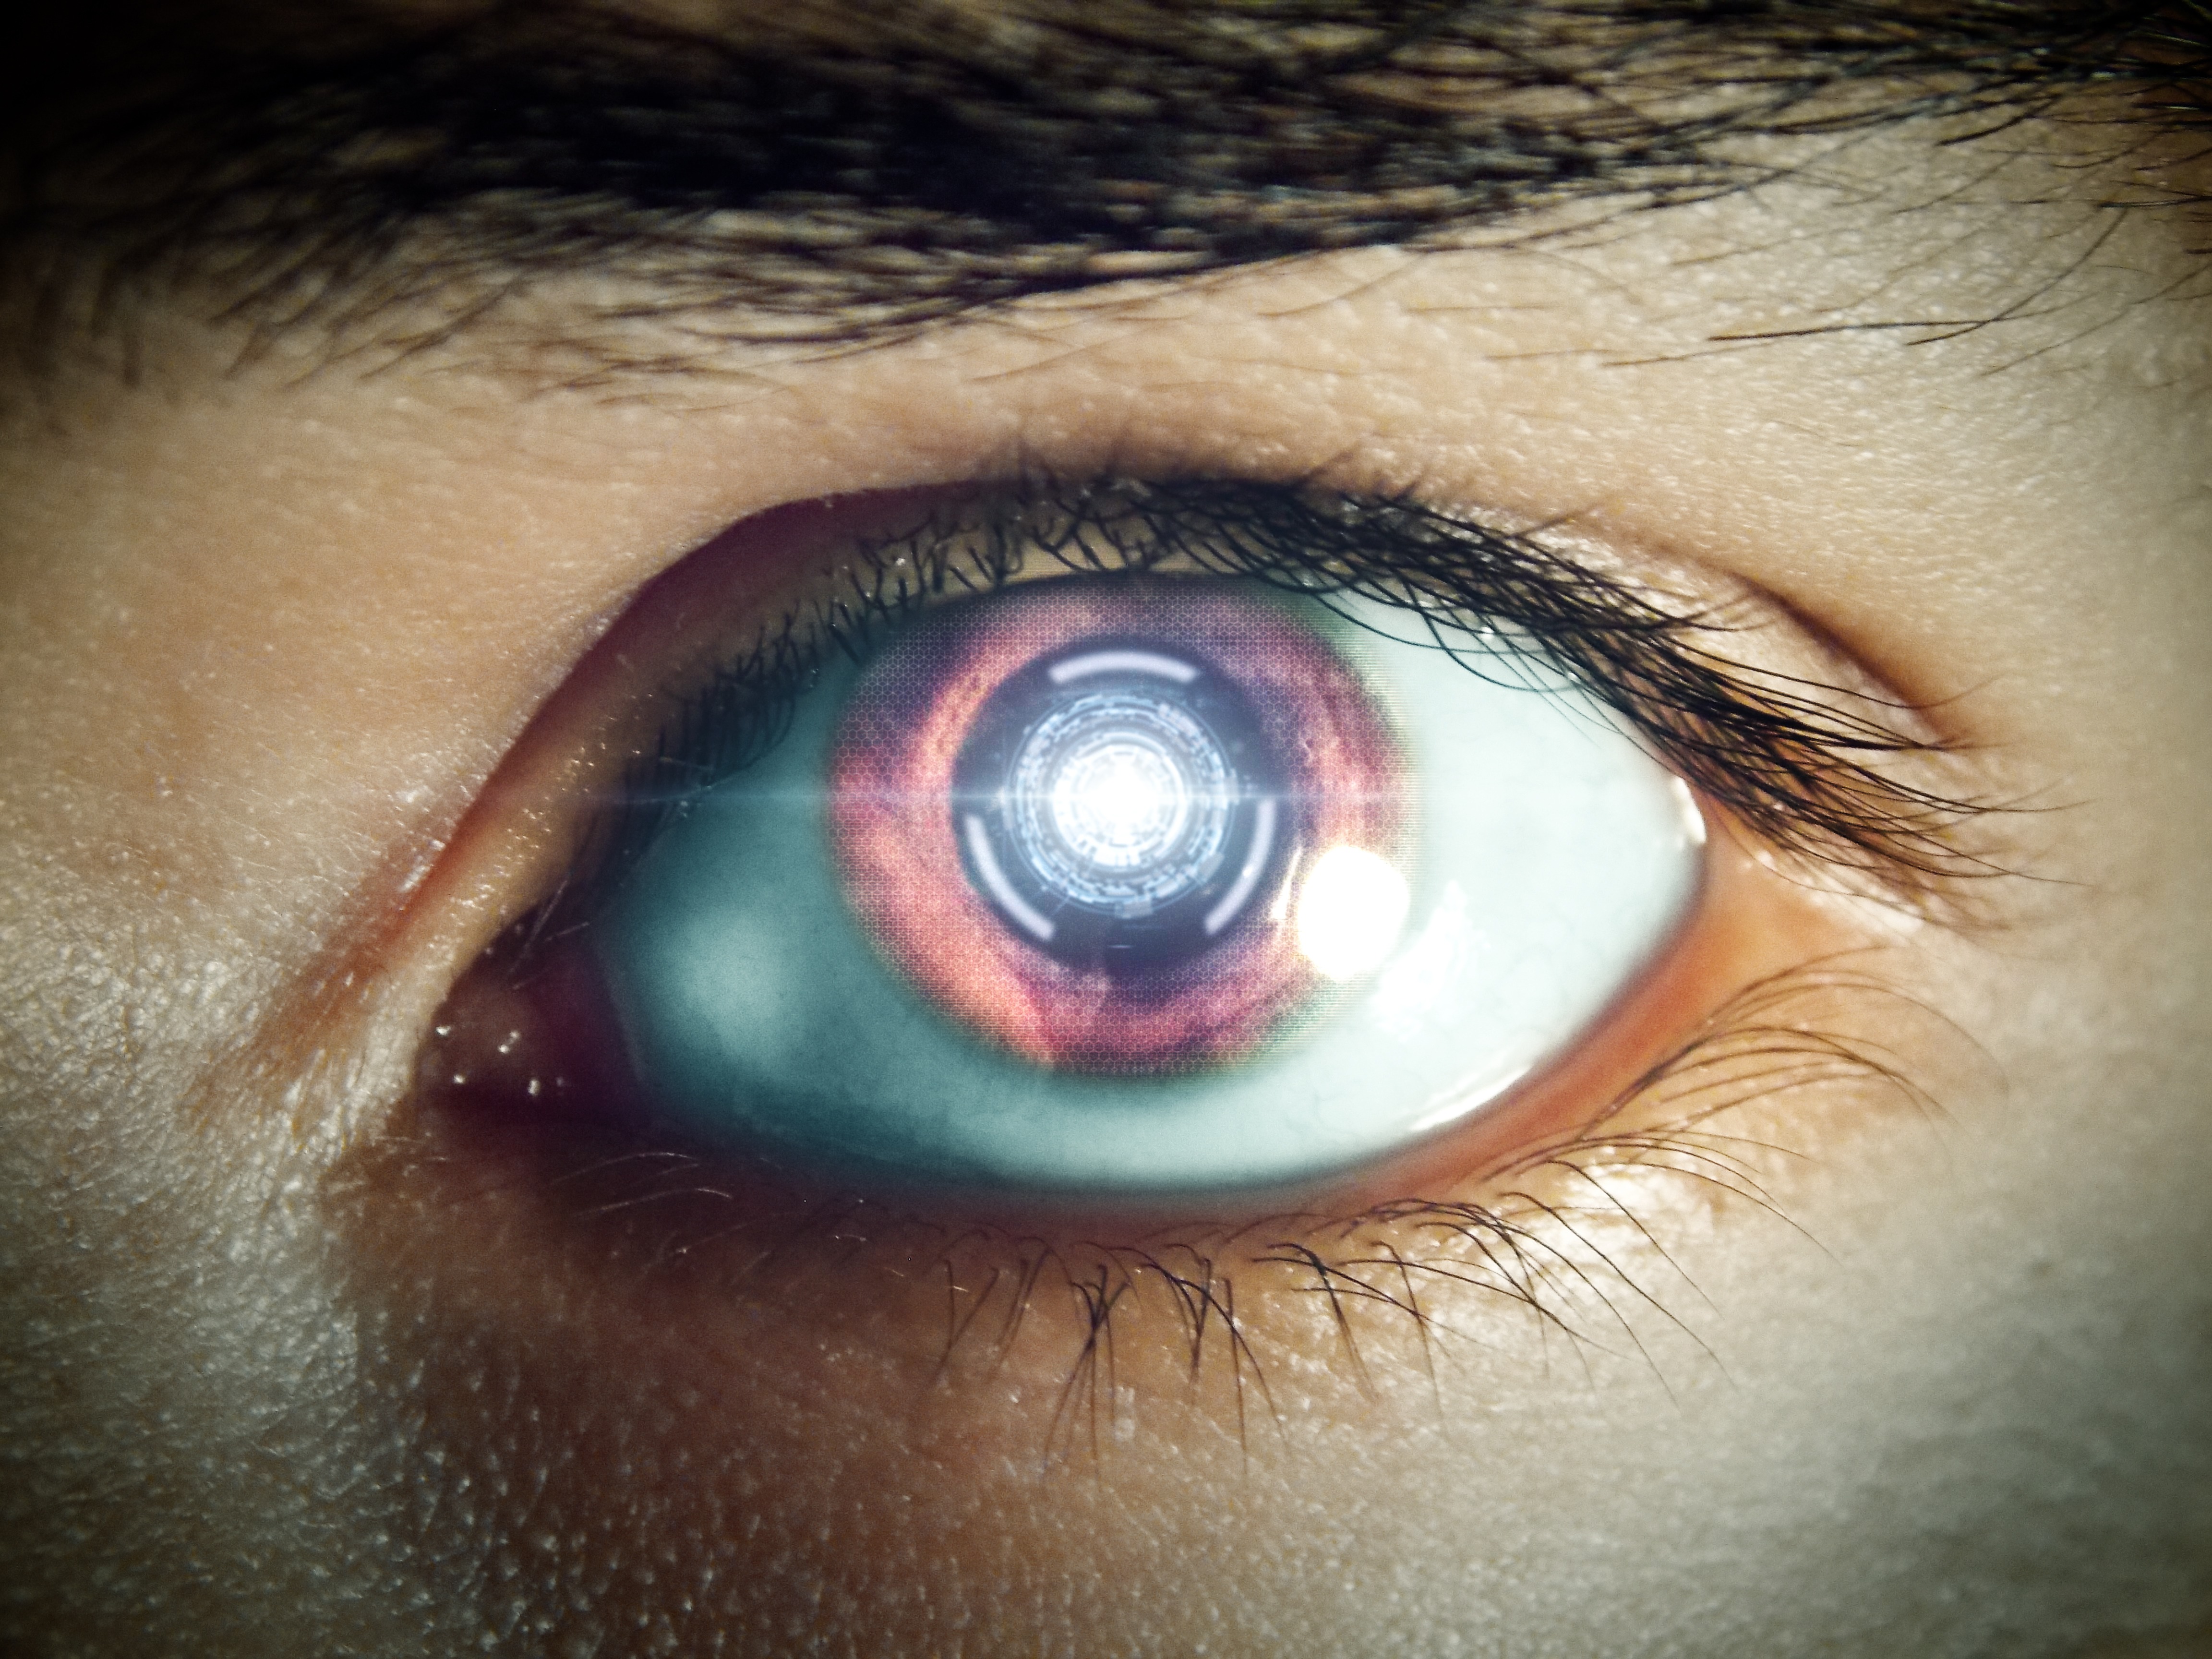
photography, green, lens, color, machine, blue, eyebrow, futuristic, eyelash, close up, human body, face, nose, future, iris, eye, head, organ, android, robots, macro photography, cameras optics, vision care, eyelash extensions, contact lens, robot eye, like a robot, droid